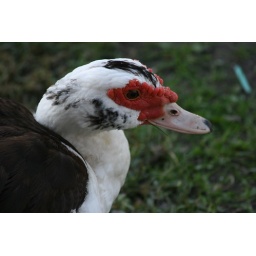
Muscovy duck just sitting around on a beautiful day.